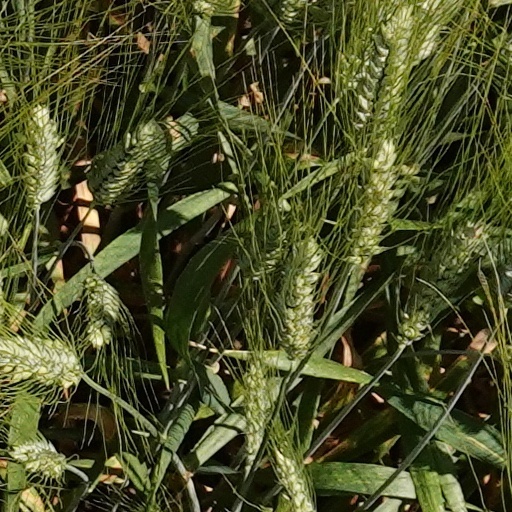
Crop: wheat